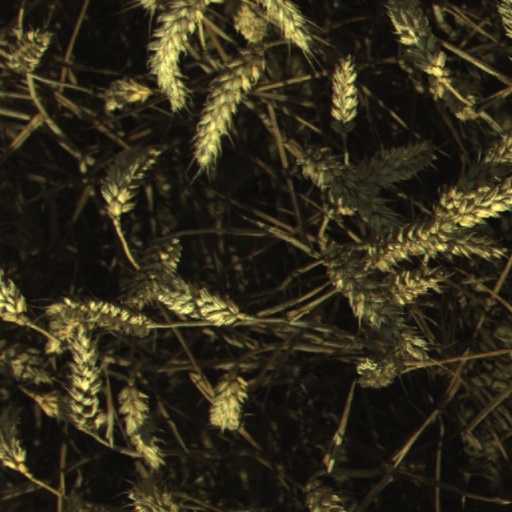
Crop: wheat